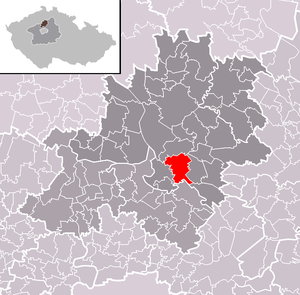
Malý Újezd est une commune du district de Mělník, dans la région de Bohême-Centrale, en Tchéquie. Sa population s'élevait à 1 110 habitants en 2020.